Wesley College, Perth

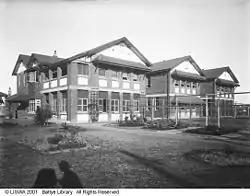
Wesley College in 1926

A new Headmaster, Clive Hamer, was appointed in 1965 and served Wesley until 1983. During this period, Wesley took a lead role in the introduction of the Achievement Certificate in Western Australia (1969–71) and built the boarding houses of Cygnet and Tranby (1968–70), the HR Trenaman Library (1971), classrooms and balconies around the Jenkins Quadrangle (1972), the Collins Oval (1970) and the Joseph Green Centre (1973–78).